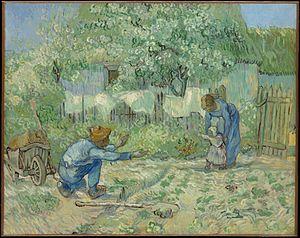
Vincent Willem van Gogh, né le 30 mars 1853 à Groot-Zundert, aux Pays-Bas, et mort le 29 juillet 1890 à Auvers-sur-Oise, en France, est un peintre et dessinateur néerlandais. Son œuvre pleine de naturalisme, inspirée par l'impressionnisme et le pointillisme, annonce le fauvisme et l'expressionnisme.